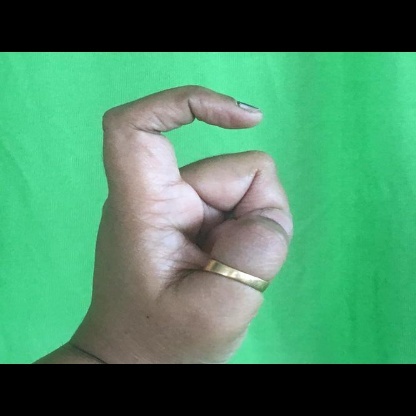
Mudra: Tamarachudam